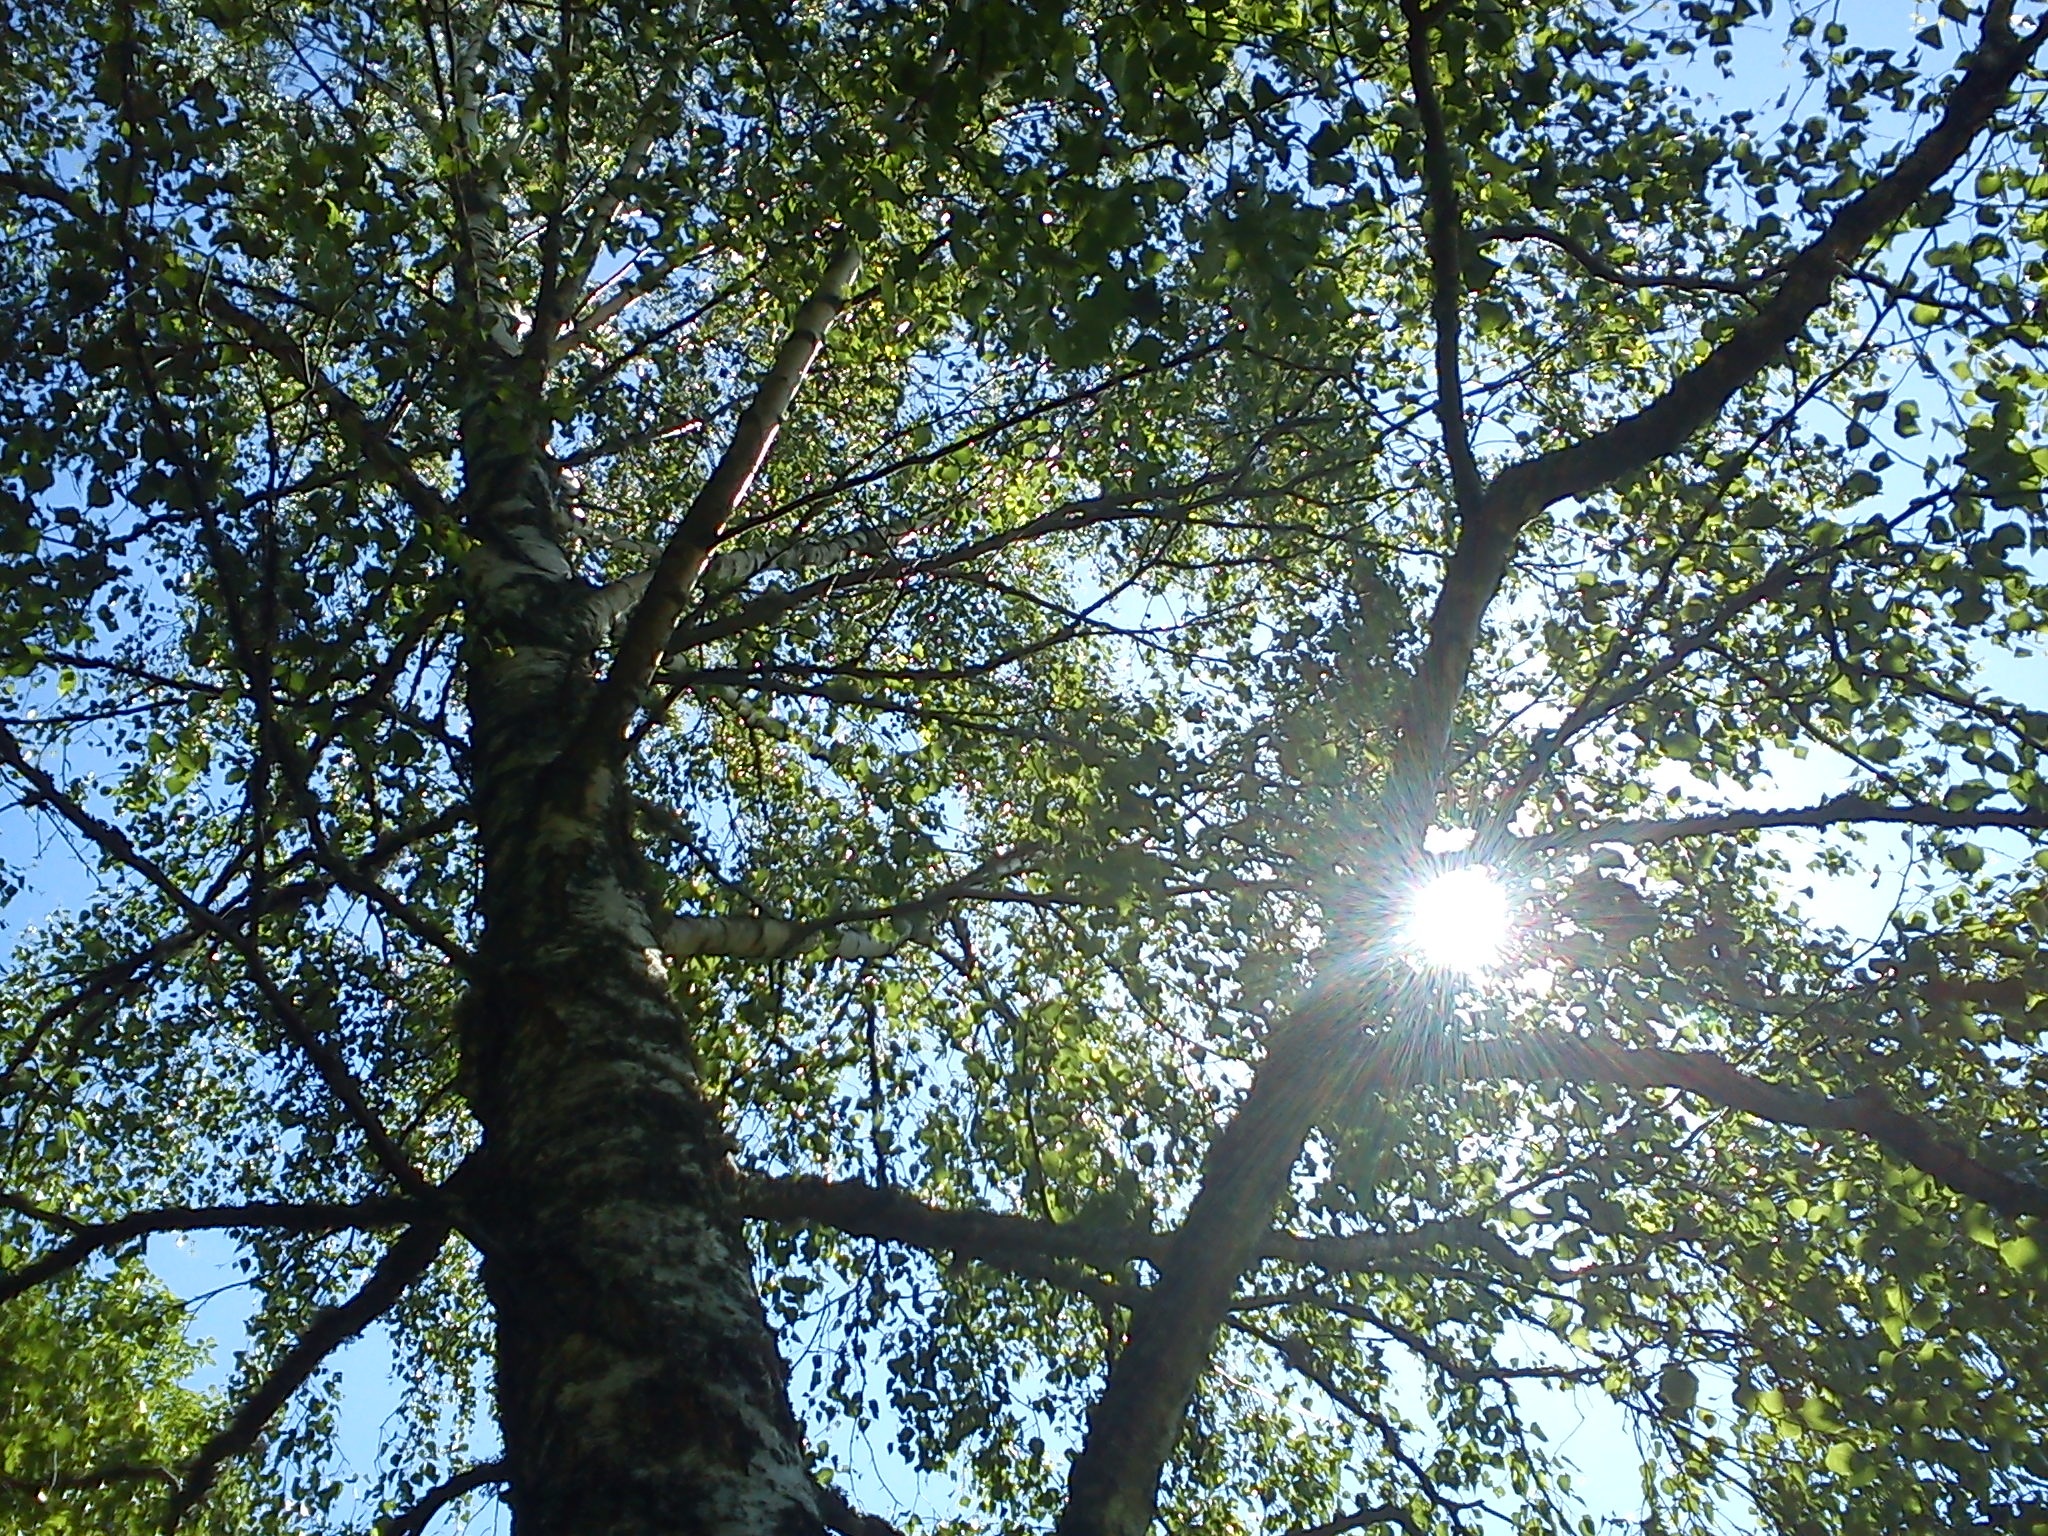
tree, forest, branch, plant, sunlight, leaf, botany, solar, rainforest, deciduous, grove, woodland, habitat, ecosystem, flowering plant, birch trees, natural environment, woody plant, land plant